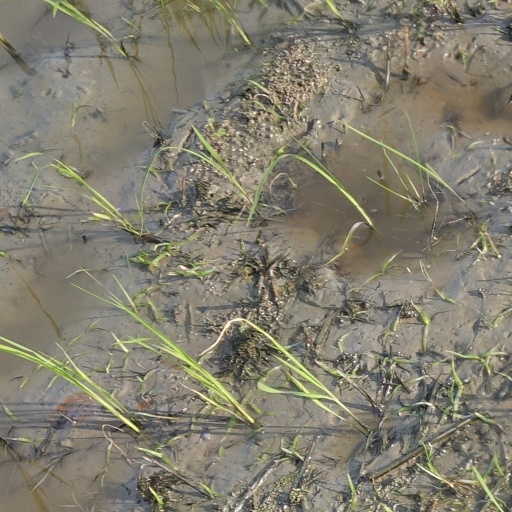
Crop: rice